Dracula 2012

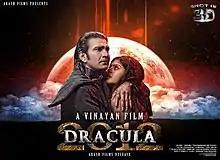
Theatrical release poster

Dracula 2012 is a 2013 Indian Malayalam-language supernatural horror romantic film directed by Vinayan, starring Sudheer Sukumaran, Prabhu, Monal Gajjar, Nassar, Shraddha Das and Thilakan.